Hecht Company Warehouse

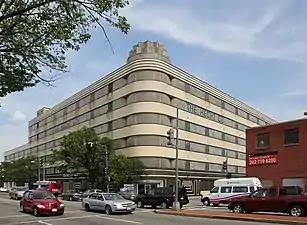

The Hecht Company Warehouse in Washington, D.C. is a Streamline Moderne style building. Designed by engineer Gilbert V. Steel of the New York engineering firm Abbott and Merkt, and prominently located on New York Avenue in Ivy City, it served as the central warehouse for The Hecht Company from its construction in 1937 and expansion in 1948. The building uses glass block extensively, culminating in a twelve-pointed star-shaped cupola at the corner, which is illuminated at night. Black brick interspersed with glass block spells out "The Hecht Co" at the fifth floor.